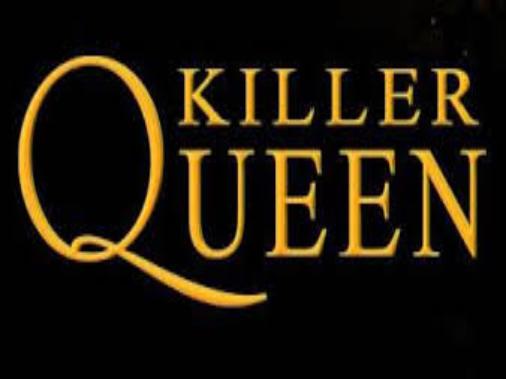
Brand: Killer Queen
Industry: Others